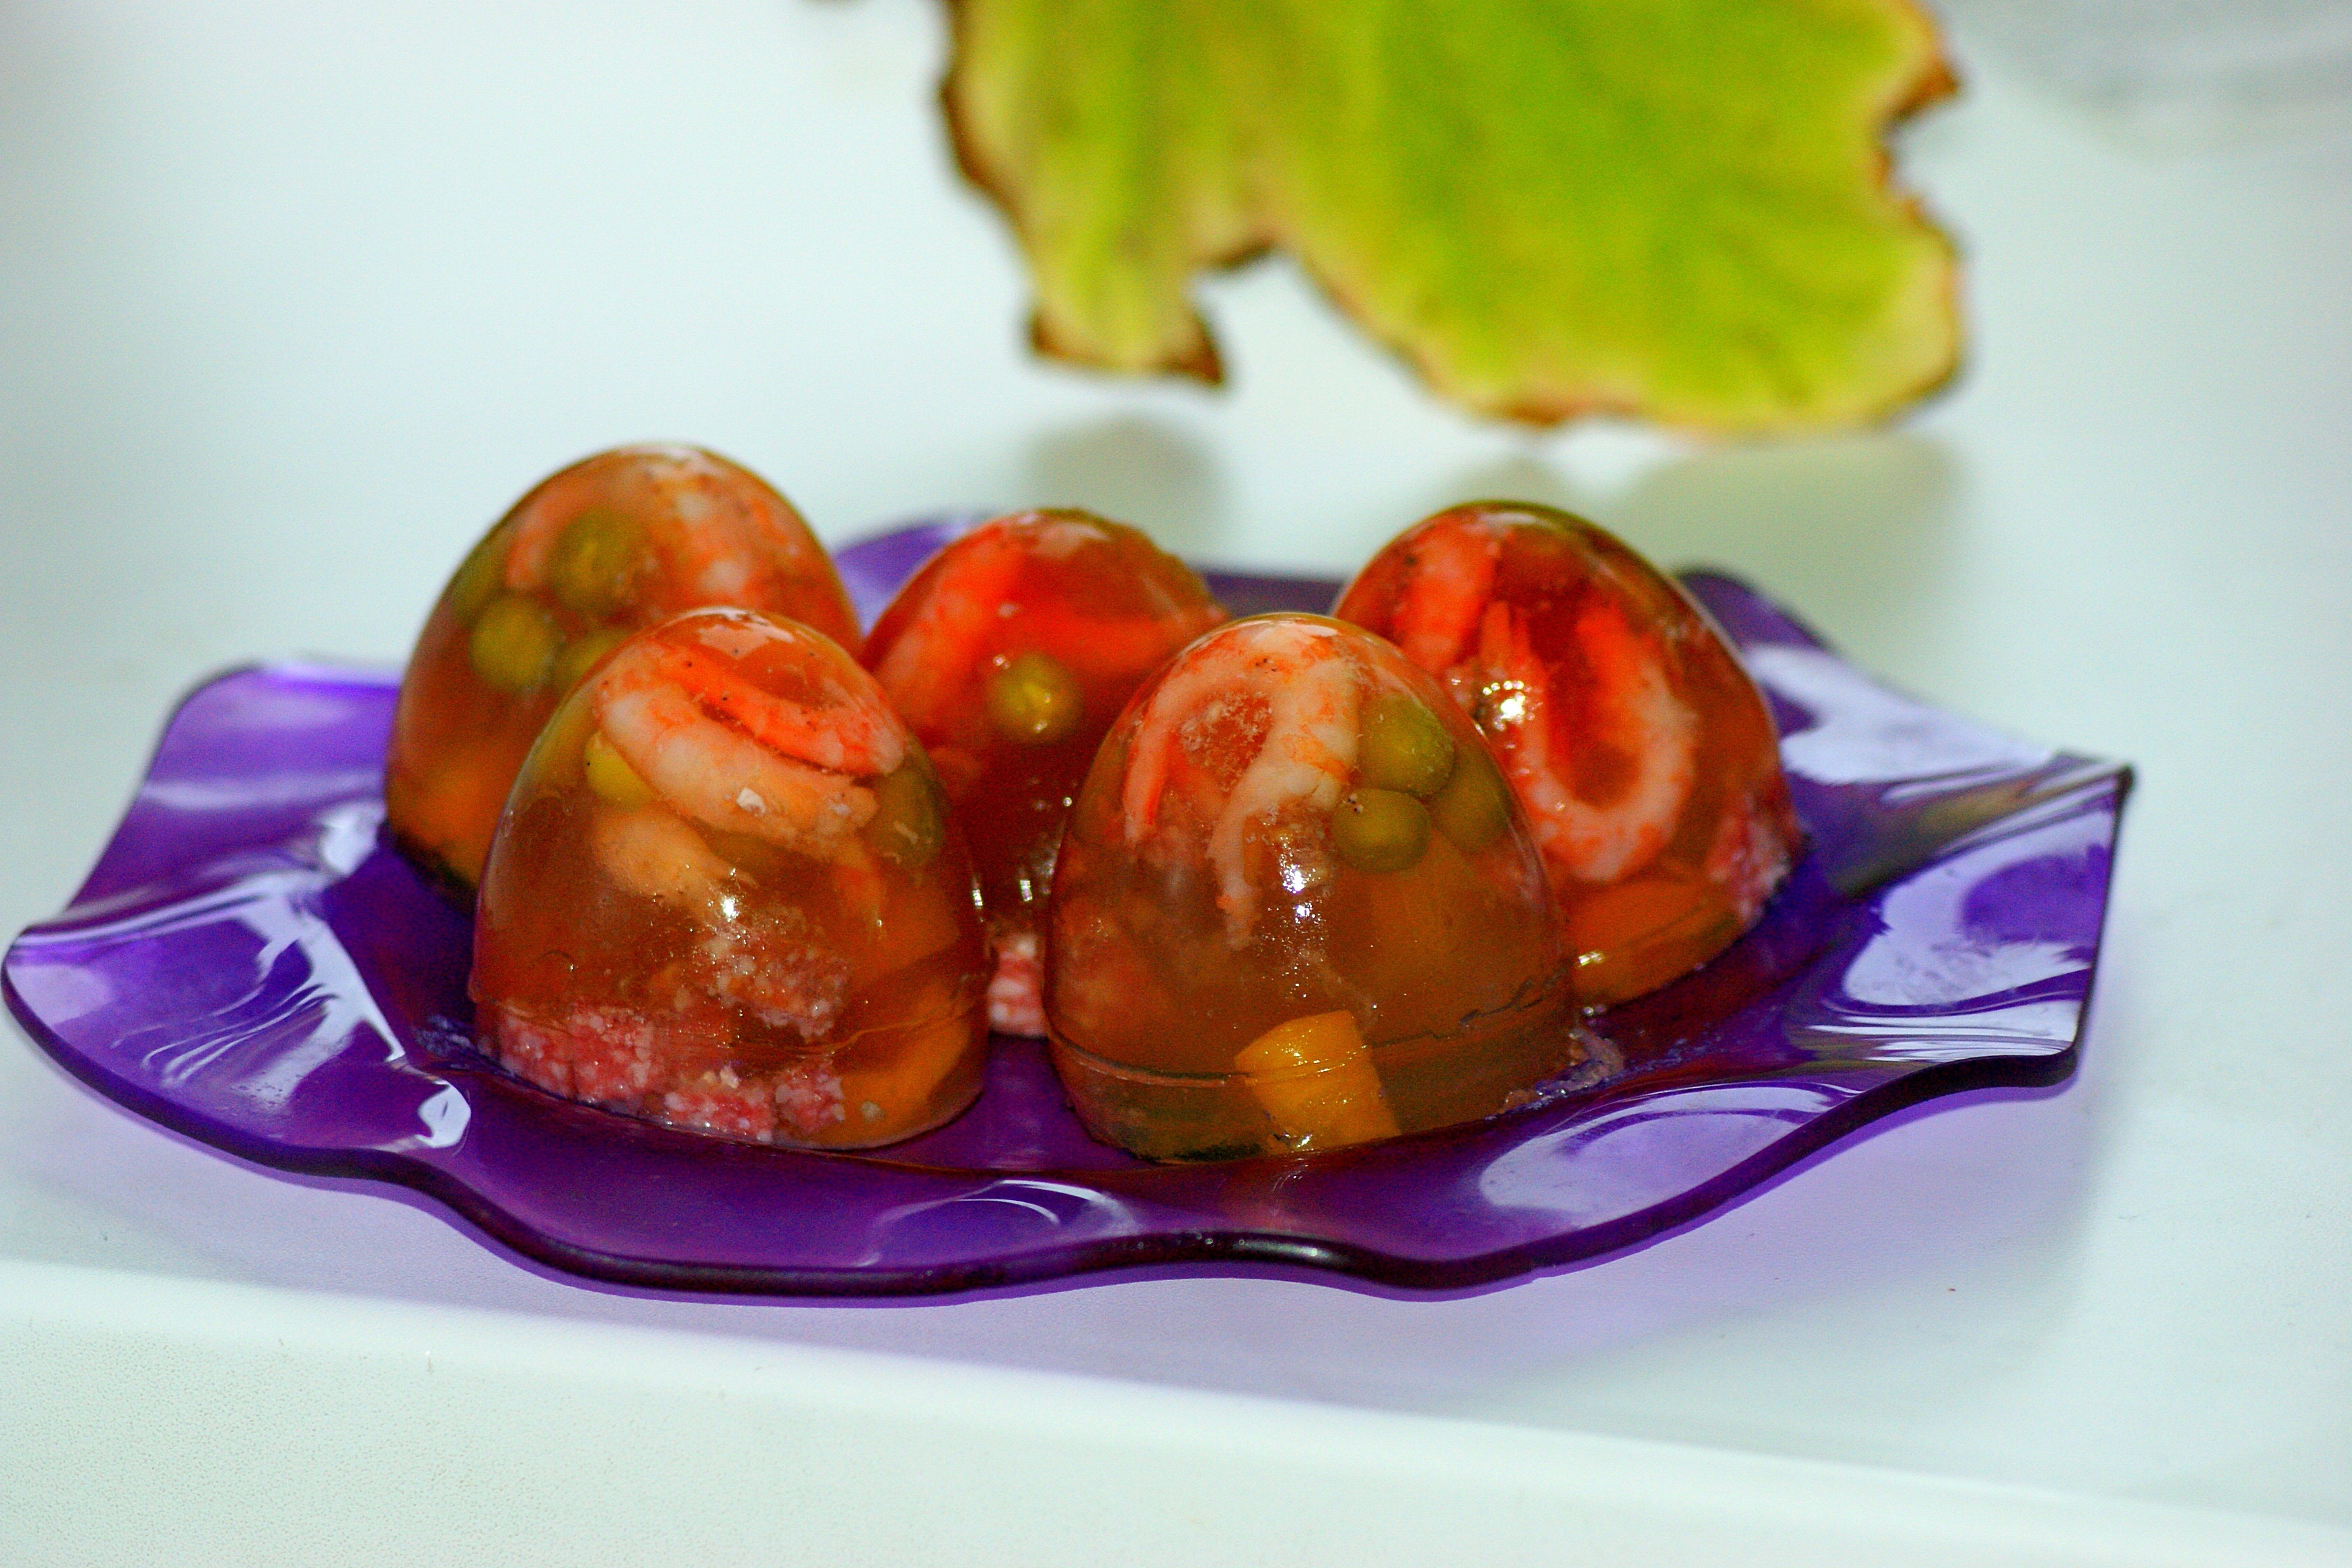
plant, flower, dish, food, produce, vegetable, plate, dessert, cuisine, eggs, flowering plant, gelatin, land plant